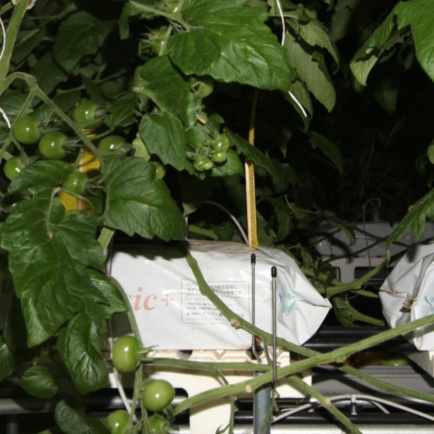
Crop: tomato